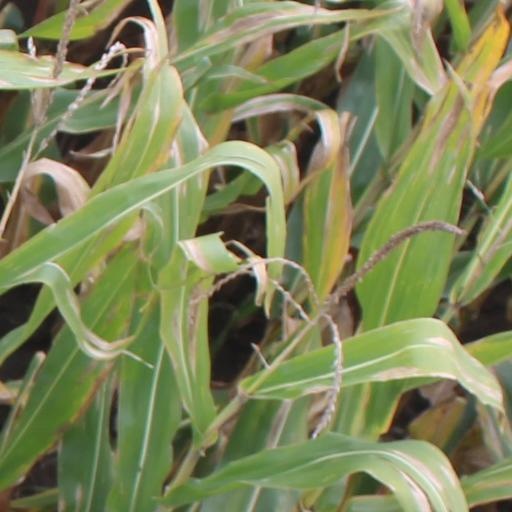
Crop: maize; corn